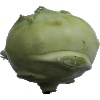
Label: Kohlrabi 1